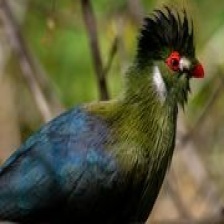
Species: WHITE CHEEKED TURACO
Scientific name: TAURACO LEUCOTIS